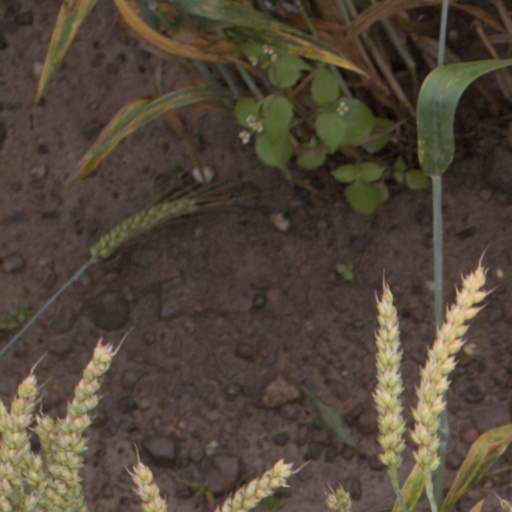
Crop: wheat